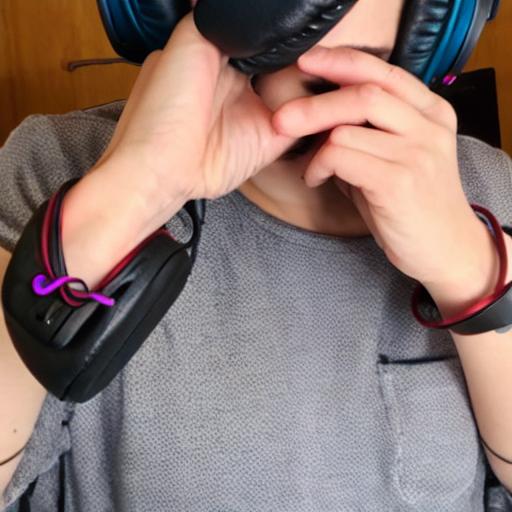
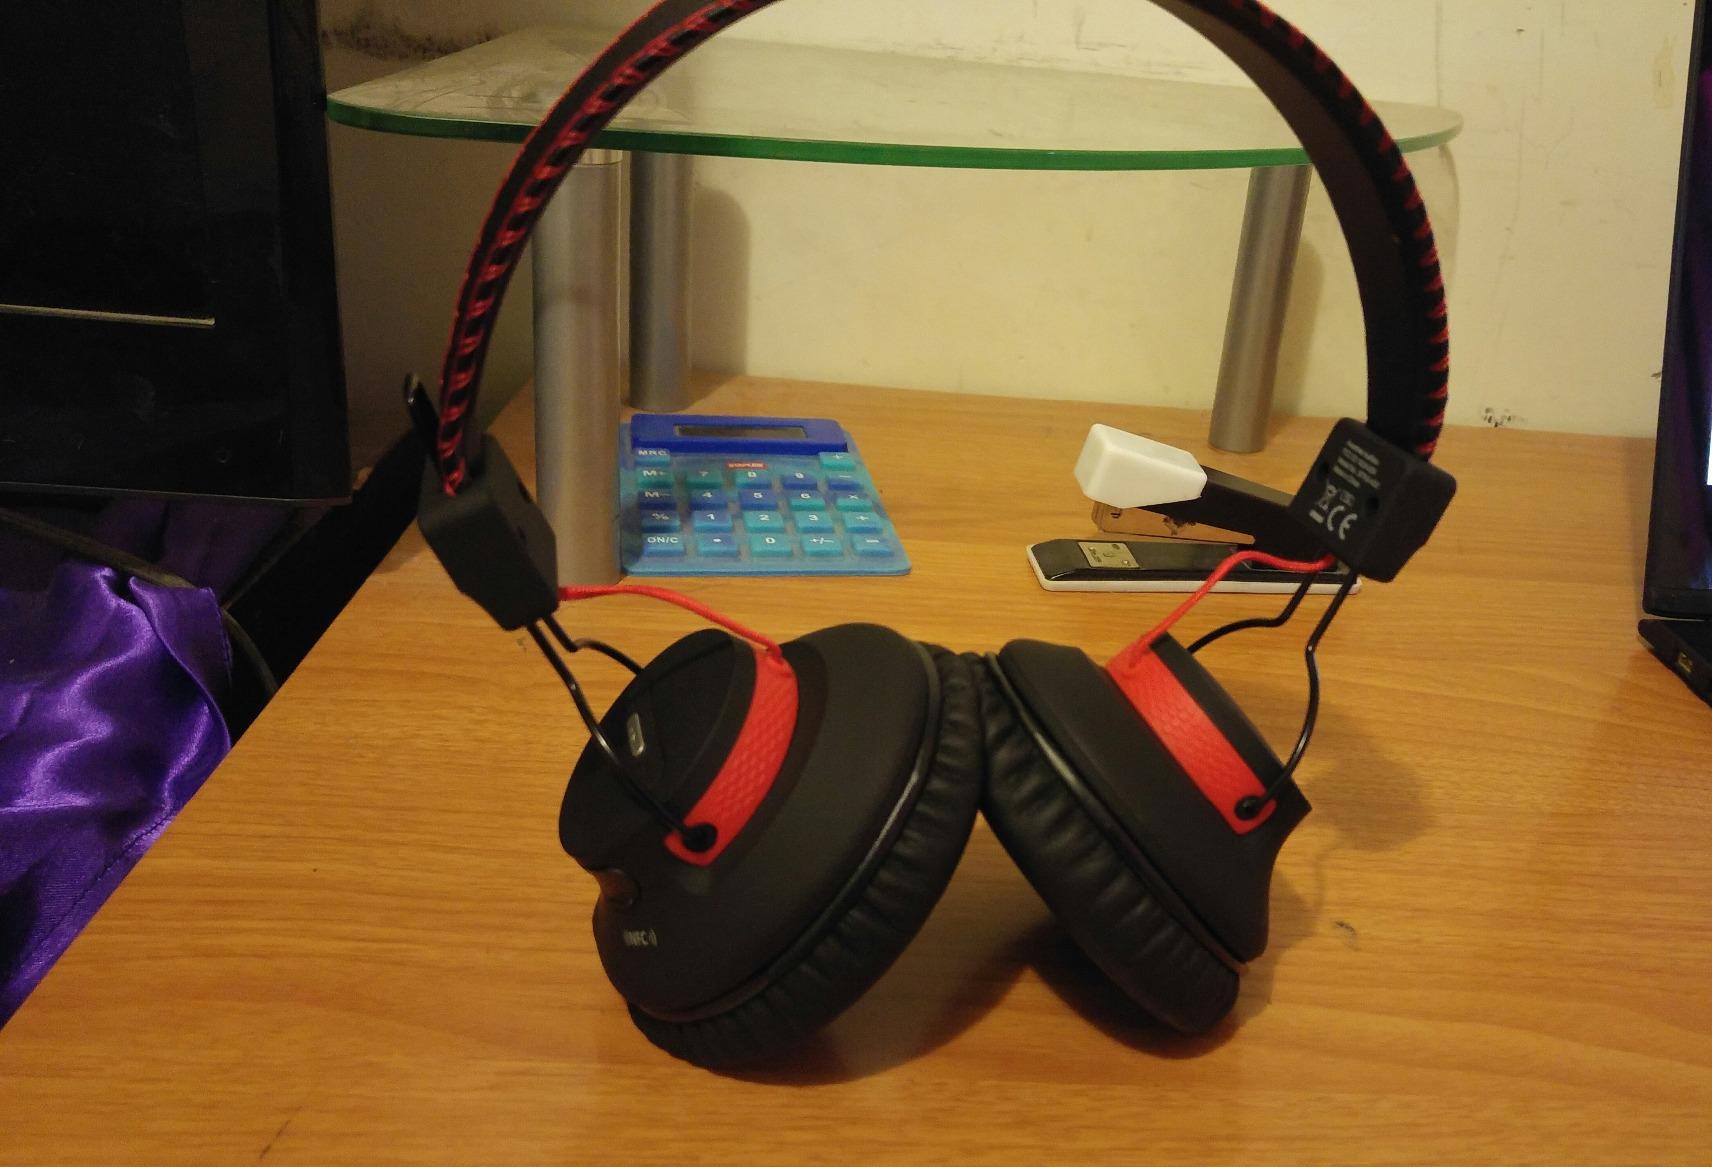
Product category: headphones
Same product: no